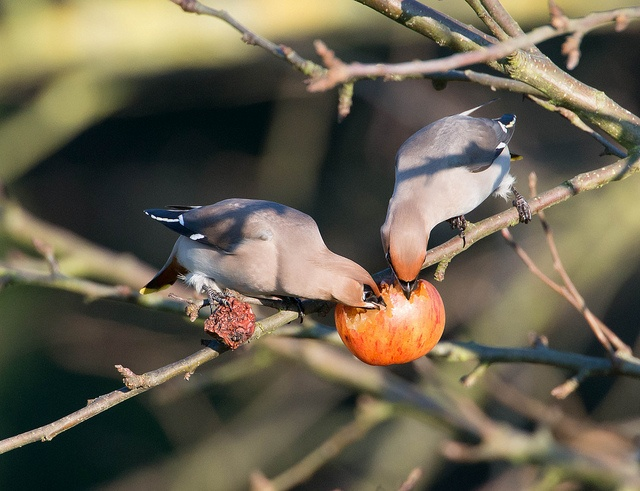
A couple of birds eating a piece of fruit out of a tree.
Two birds perched on a branch eating fruit.
Two birds eating a fruit on a tree.
a couple of birds eating on some fruit
Two birds standing on a branch eating fruit.